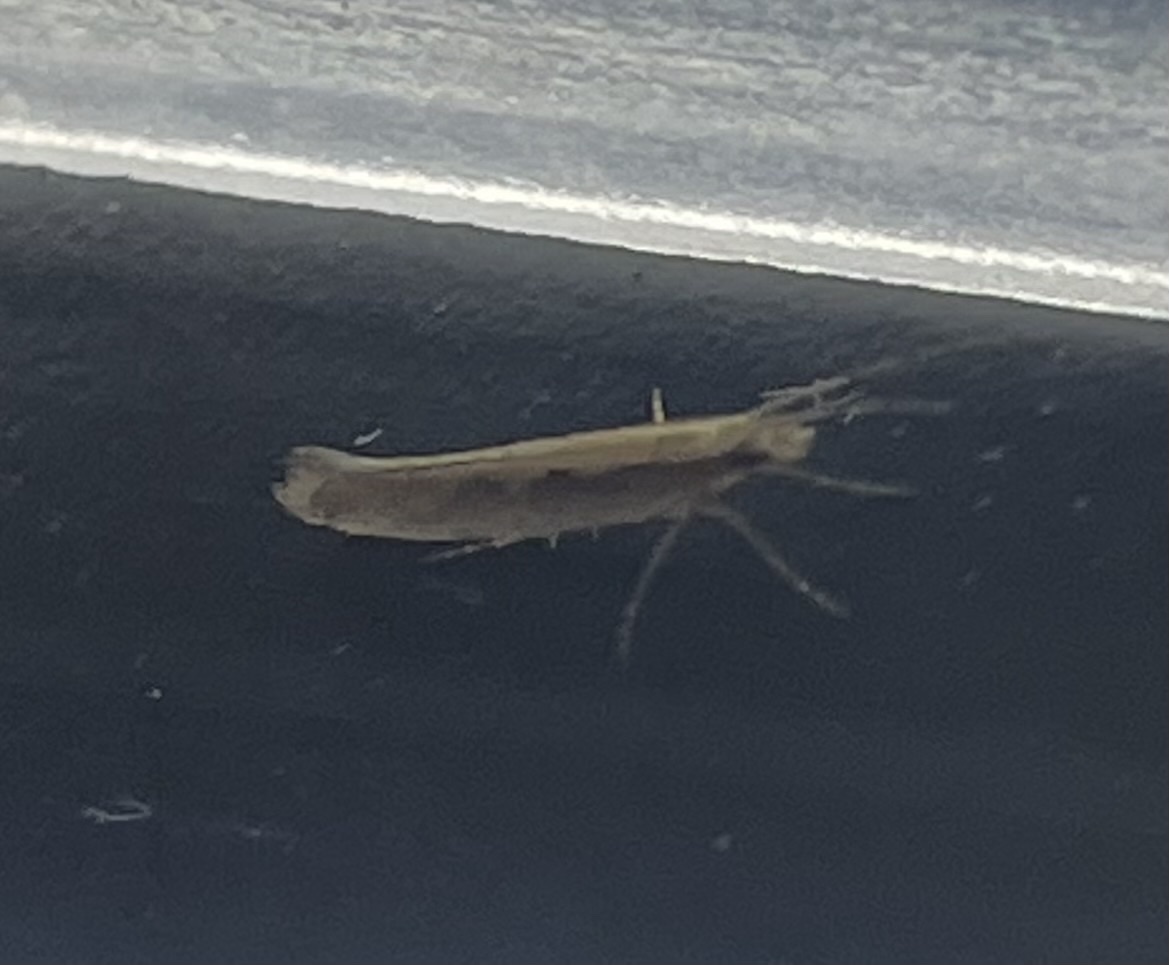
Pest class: diamondback_moth